Temple Mills

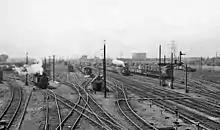
Temple Mills Marshalling Yard in 1956

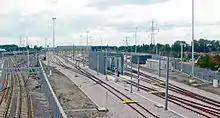
Temple Mills Yard in 2007

Temple Mills is the site of the £402 million replacement maintenance depot for all Eurostar sets in the UK. Located near Stratford International and on the edge of the Olympic Park, it replaced the North Pole depot over the course of late 2007, with operations to coincide with the opening of the new international terminal at St Pancras.